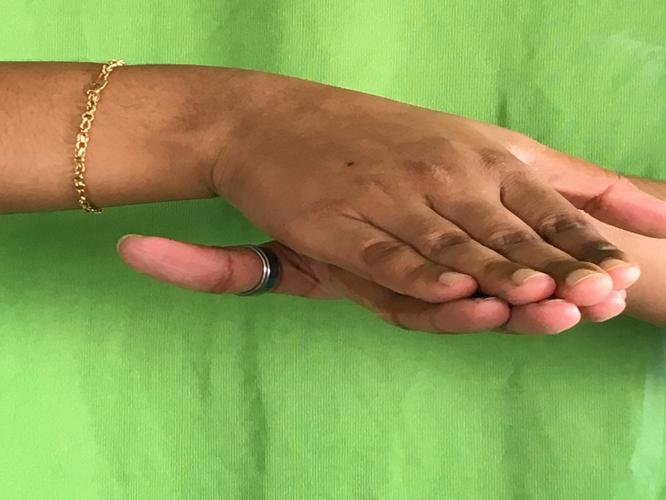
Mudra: Matsya
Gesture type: double_hand